898

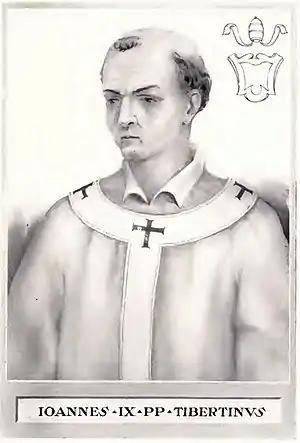
Pope John IX (898–900)

Year 898 (DCCCXCVIII) was a common year starting on Sunday of the Julian calendar.